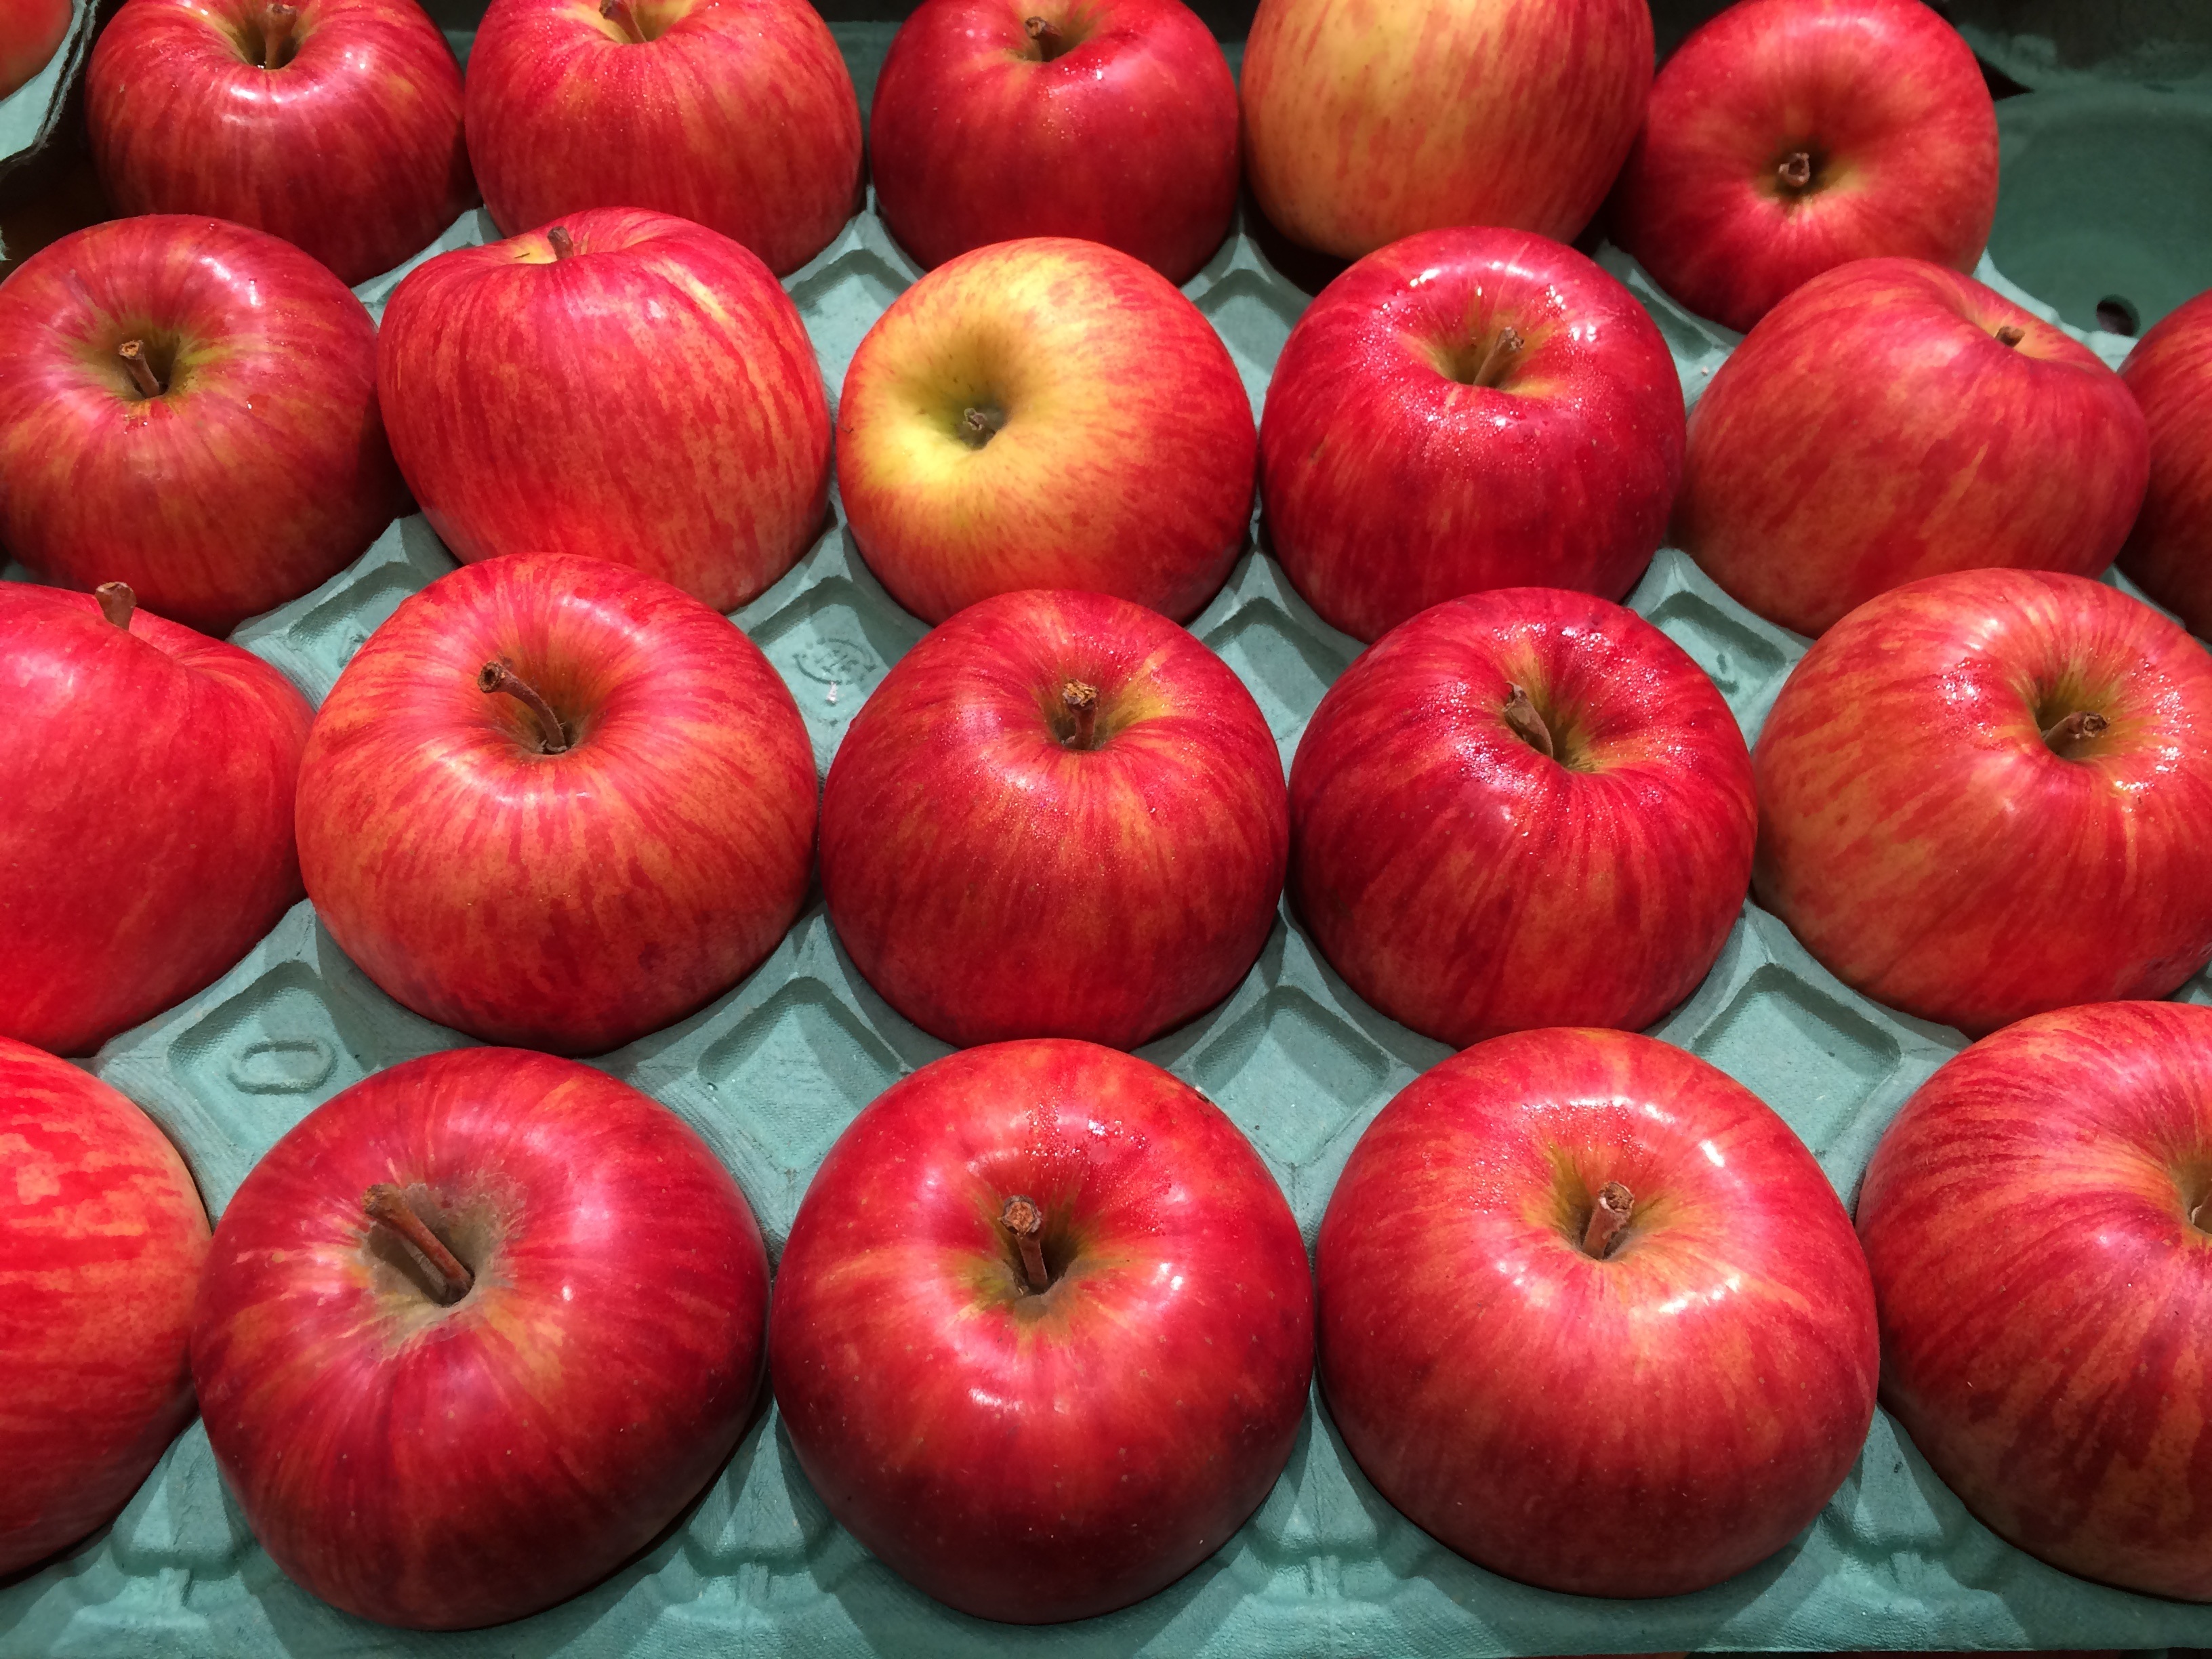
apple, plant, fruit, food, red, produce, yellow, japan, living, supermarket, department, drop of water, yokosuka, pile up, heisei cho, flowering plant, rose family, young and vivacious, fruits and vegetables, seiyu ltd, land plant, rose order